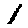
Label: 1